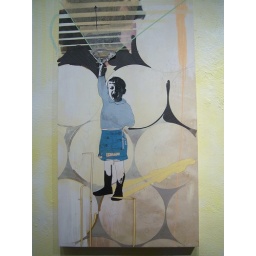
boys on one side, girls on the other - artworks by erin loader &amp;amp; david polka